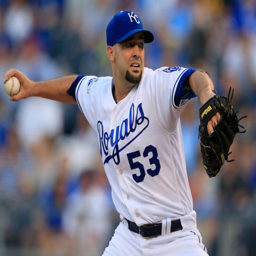
baseball player delivers to a batter during the first inning of a baseball game .